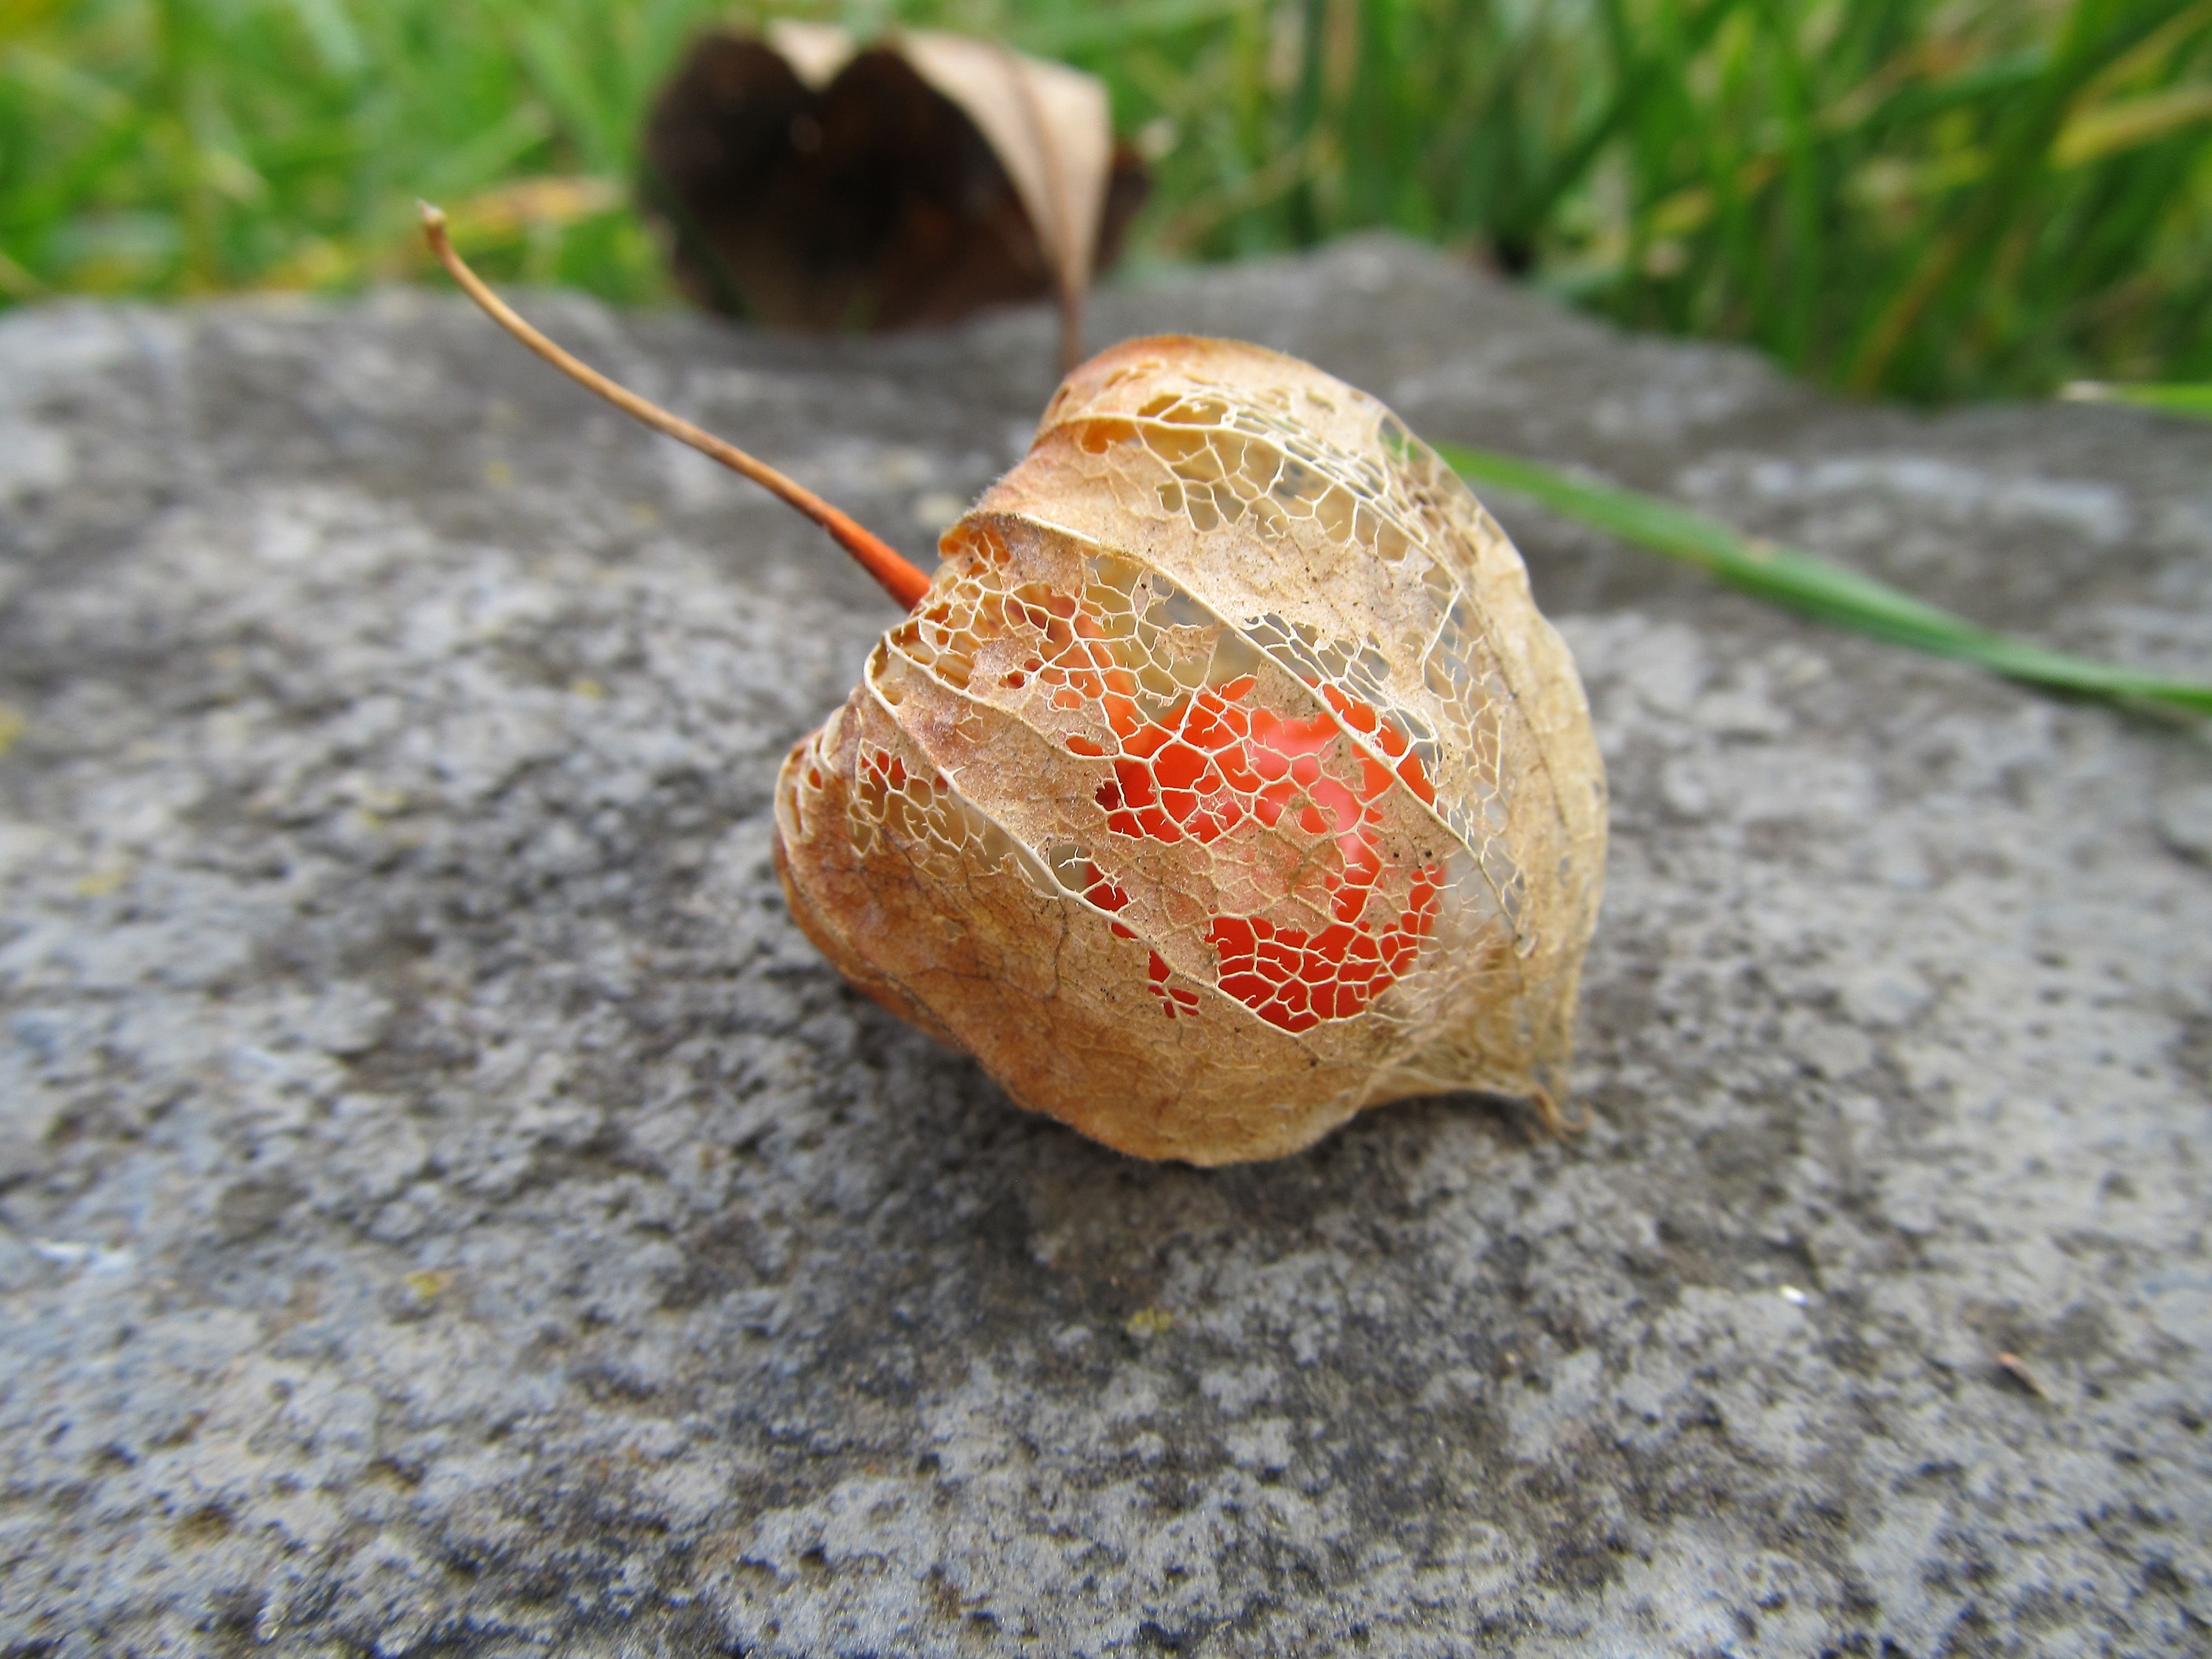
nature, leaf, flower, food, produce, jewellery, macro photography, physalis alkekengi, fashion accessory, lampionvir g